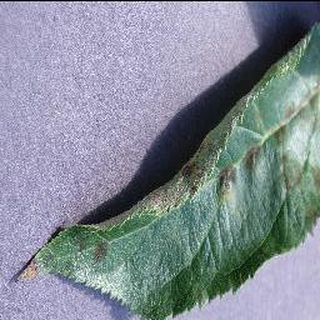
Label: apple_apple_scab